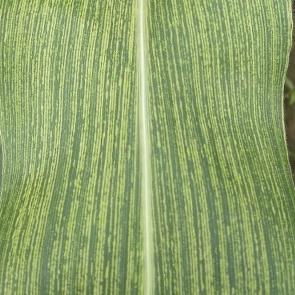
Crop: Maize
Condition: stripe-d